Underground Press Syndicate

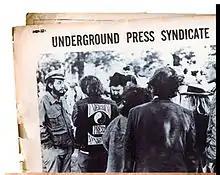
First gathering of member papers, the Underground Press Syndicate, Stinson Beach, CA, March 1967.

The Underground Press Syndicate was initially formed by the publishers of five early underground papers: the "East Village Other" (New York City), the "Los Angeles Free Press", the "Berkeley Barb", "The Paper" (East Lansing, Michigan), and "Fifth Estate" (Detroit, Michigan).